Müller (lunar crater)

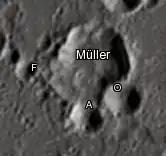
Müller crater and its satellite craters taken from Earth in 2012 at the University of Hertfordshire's Bayfordbury Observatory with the telescopes Meade LX200 14" and Lumenera Skynyx 2-1

By convention these features are identified on lunar maps by placing the letter on the side of the crater midpoint that is closest to Müller.